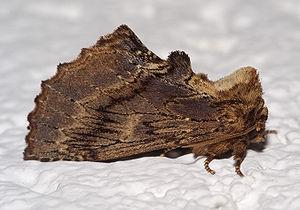
Le genre Ptilodon regroupe des lépidoptères de nuit de la famille des Notodontidae.
La Crête de coq, Ptilodon capucina, est une espèce d'insectes lépidoptères de la famille des Notodontidae.